Guinea Pig Club

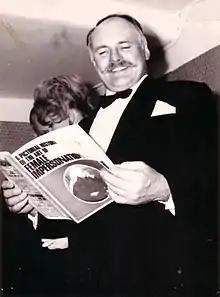
The comedy actor Jimmy Edwards, a member of the club: he grew his trademark handlebar moustache in order to camouflage his facial injuries

Sixteen members of the club wrote books about their experiences, some of them during the war. The best known, and most influential in raising public awareness of McIndoe's work, was Richard Hillary's "The Last Enemy", originally published in the United States as "Falling Through Space" (1942).